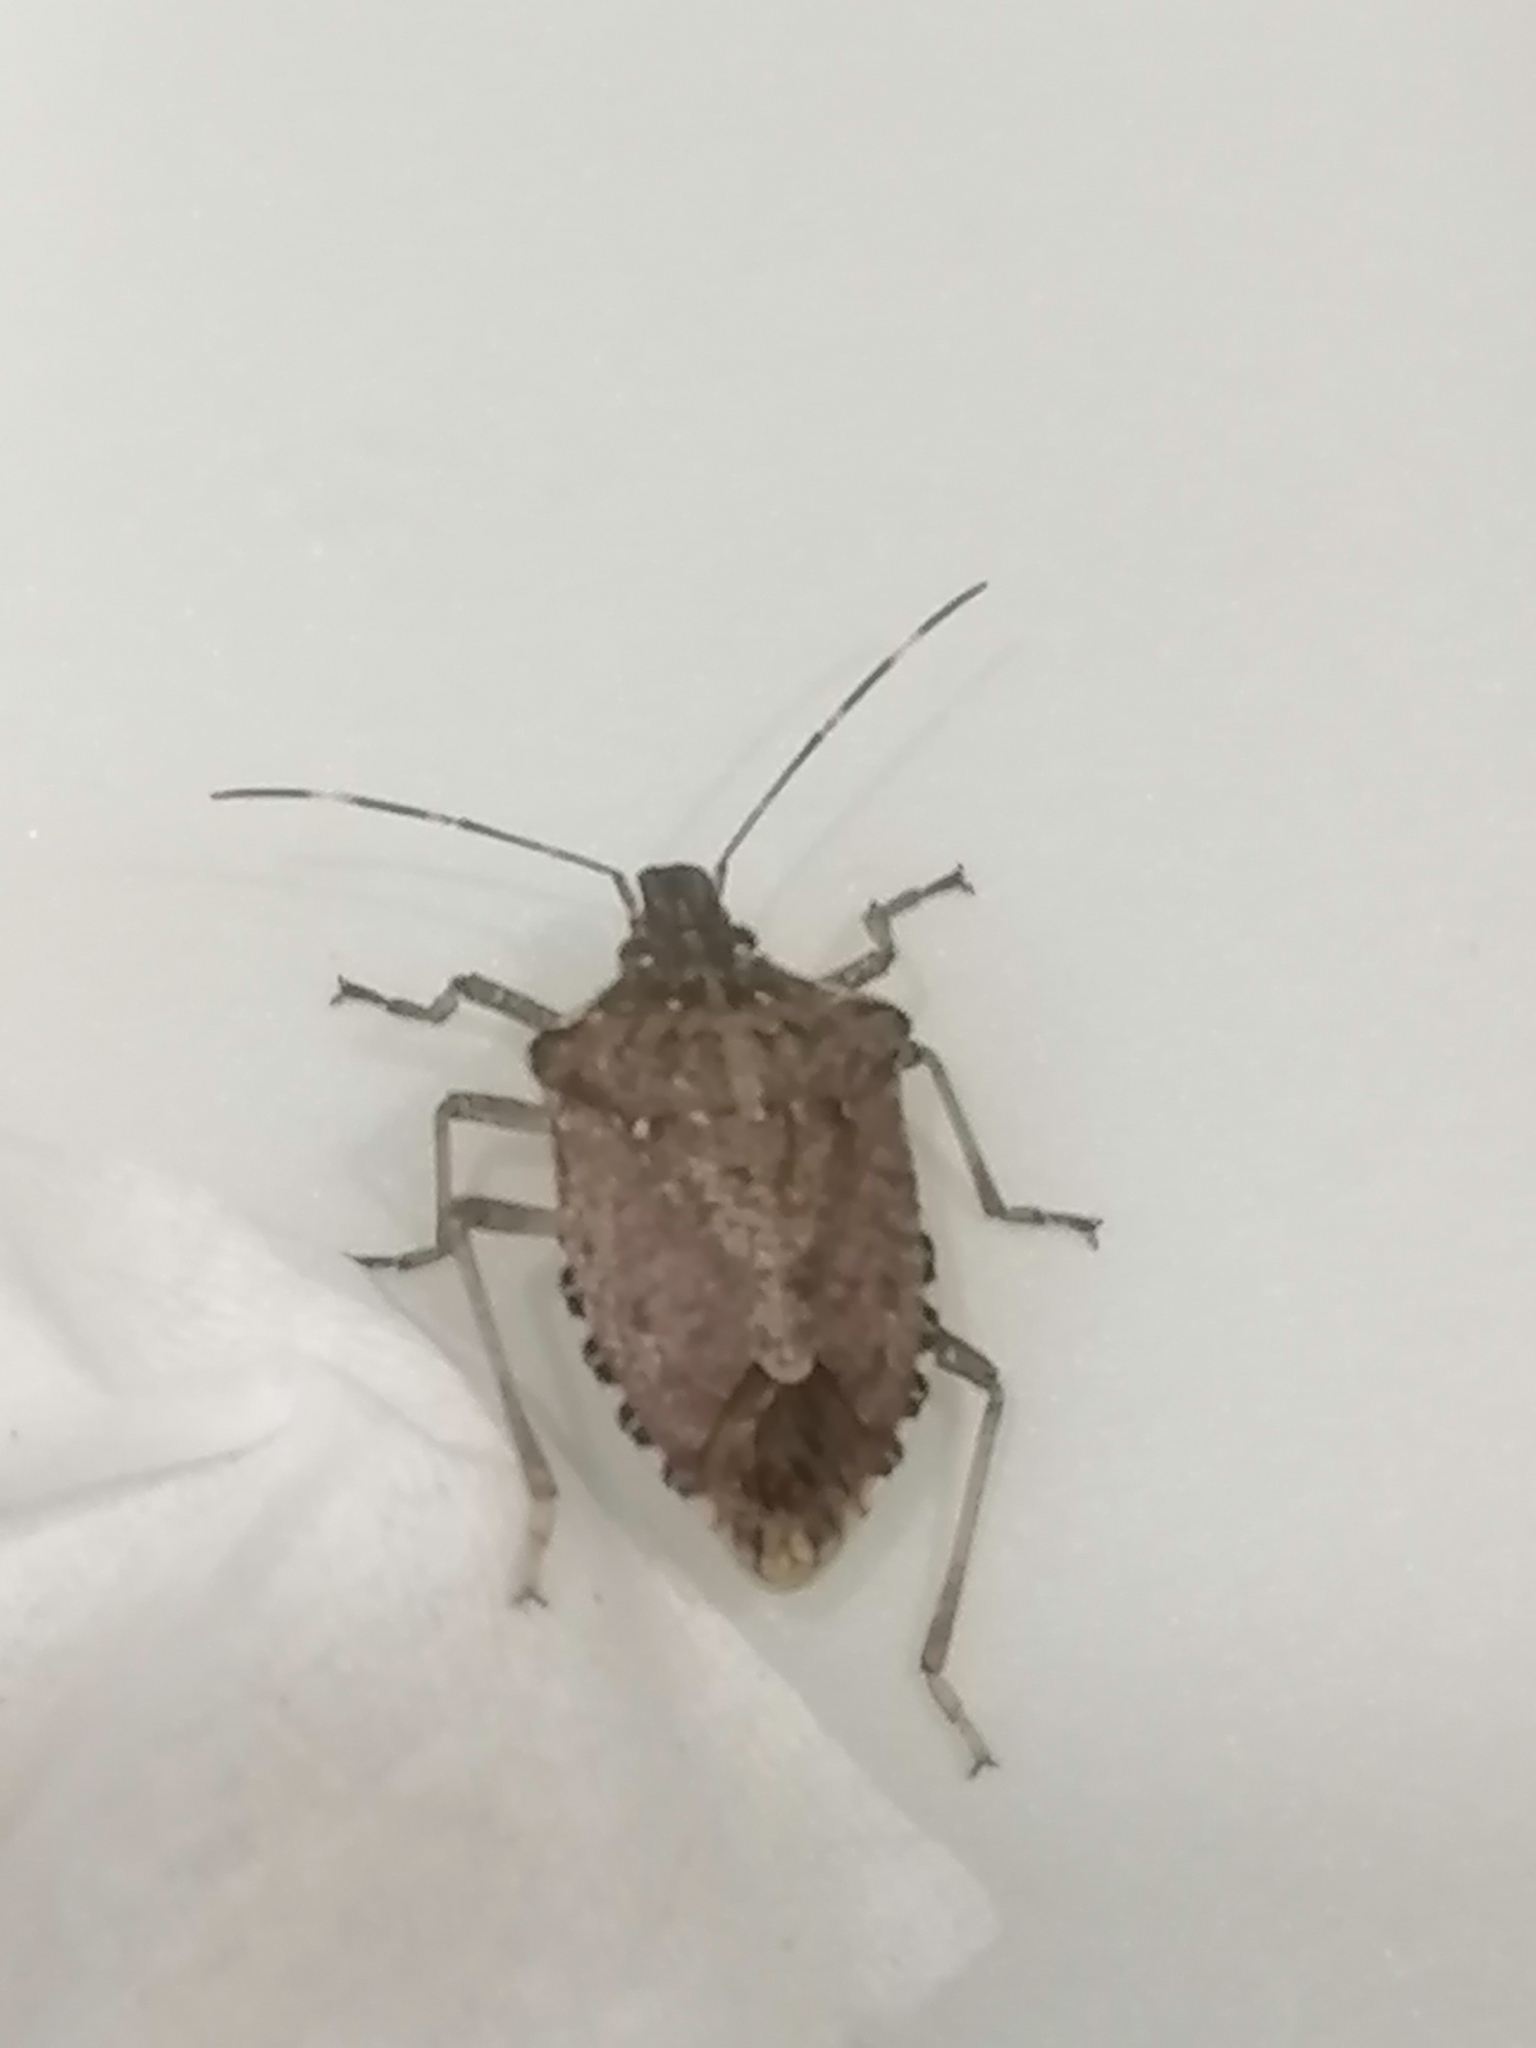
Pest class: stink_bug